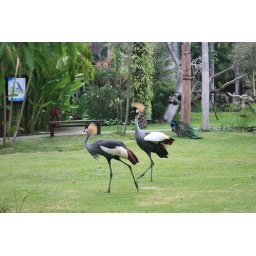
The male one was totally courting the female by doing a series of crazy jumps!!!